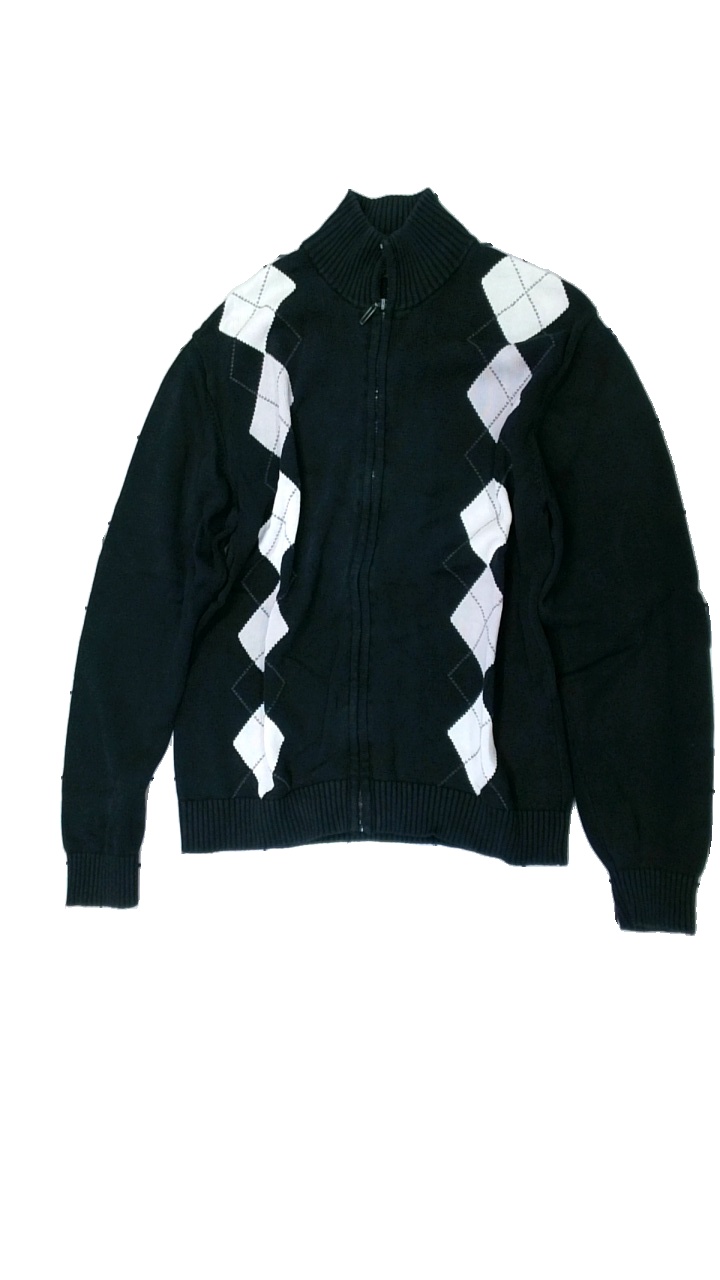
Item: Sweater (Men)
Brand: Redwood
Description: washed out
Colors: Black, White
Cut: Regular
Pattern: Checkered print
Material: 100% Cotton
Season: All
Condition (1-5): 2
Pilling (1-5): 5
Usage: Recycle
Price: <50